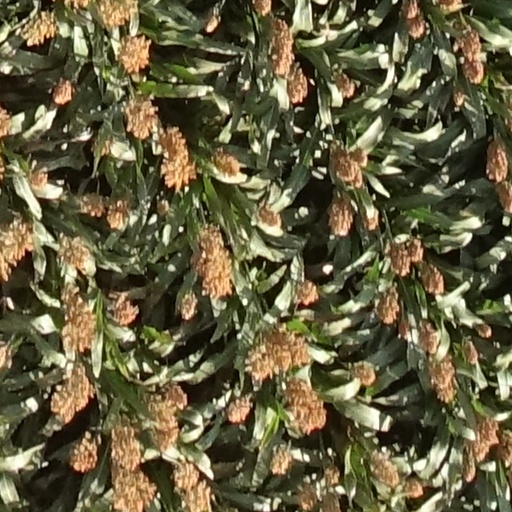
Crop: sorghum